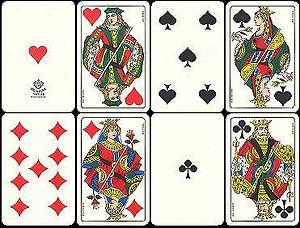
Les cartes à jouer apparaissent en Italie dans la deuxième moitié du XIVᵉ siècle ; leur présence est attestée à Florence dès 1377. Les cartes à jouer d'Italie possèdent de nombreuses variations régionales, tant dans les enseignes et l'aspect graphique des cartes que dans leur nombre. Globalement, les styles se répartissent en quatre grandes catégories :